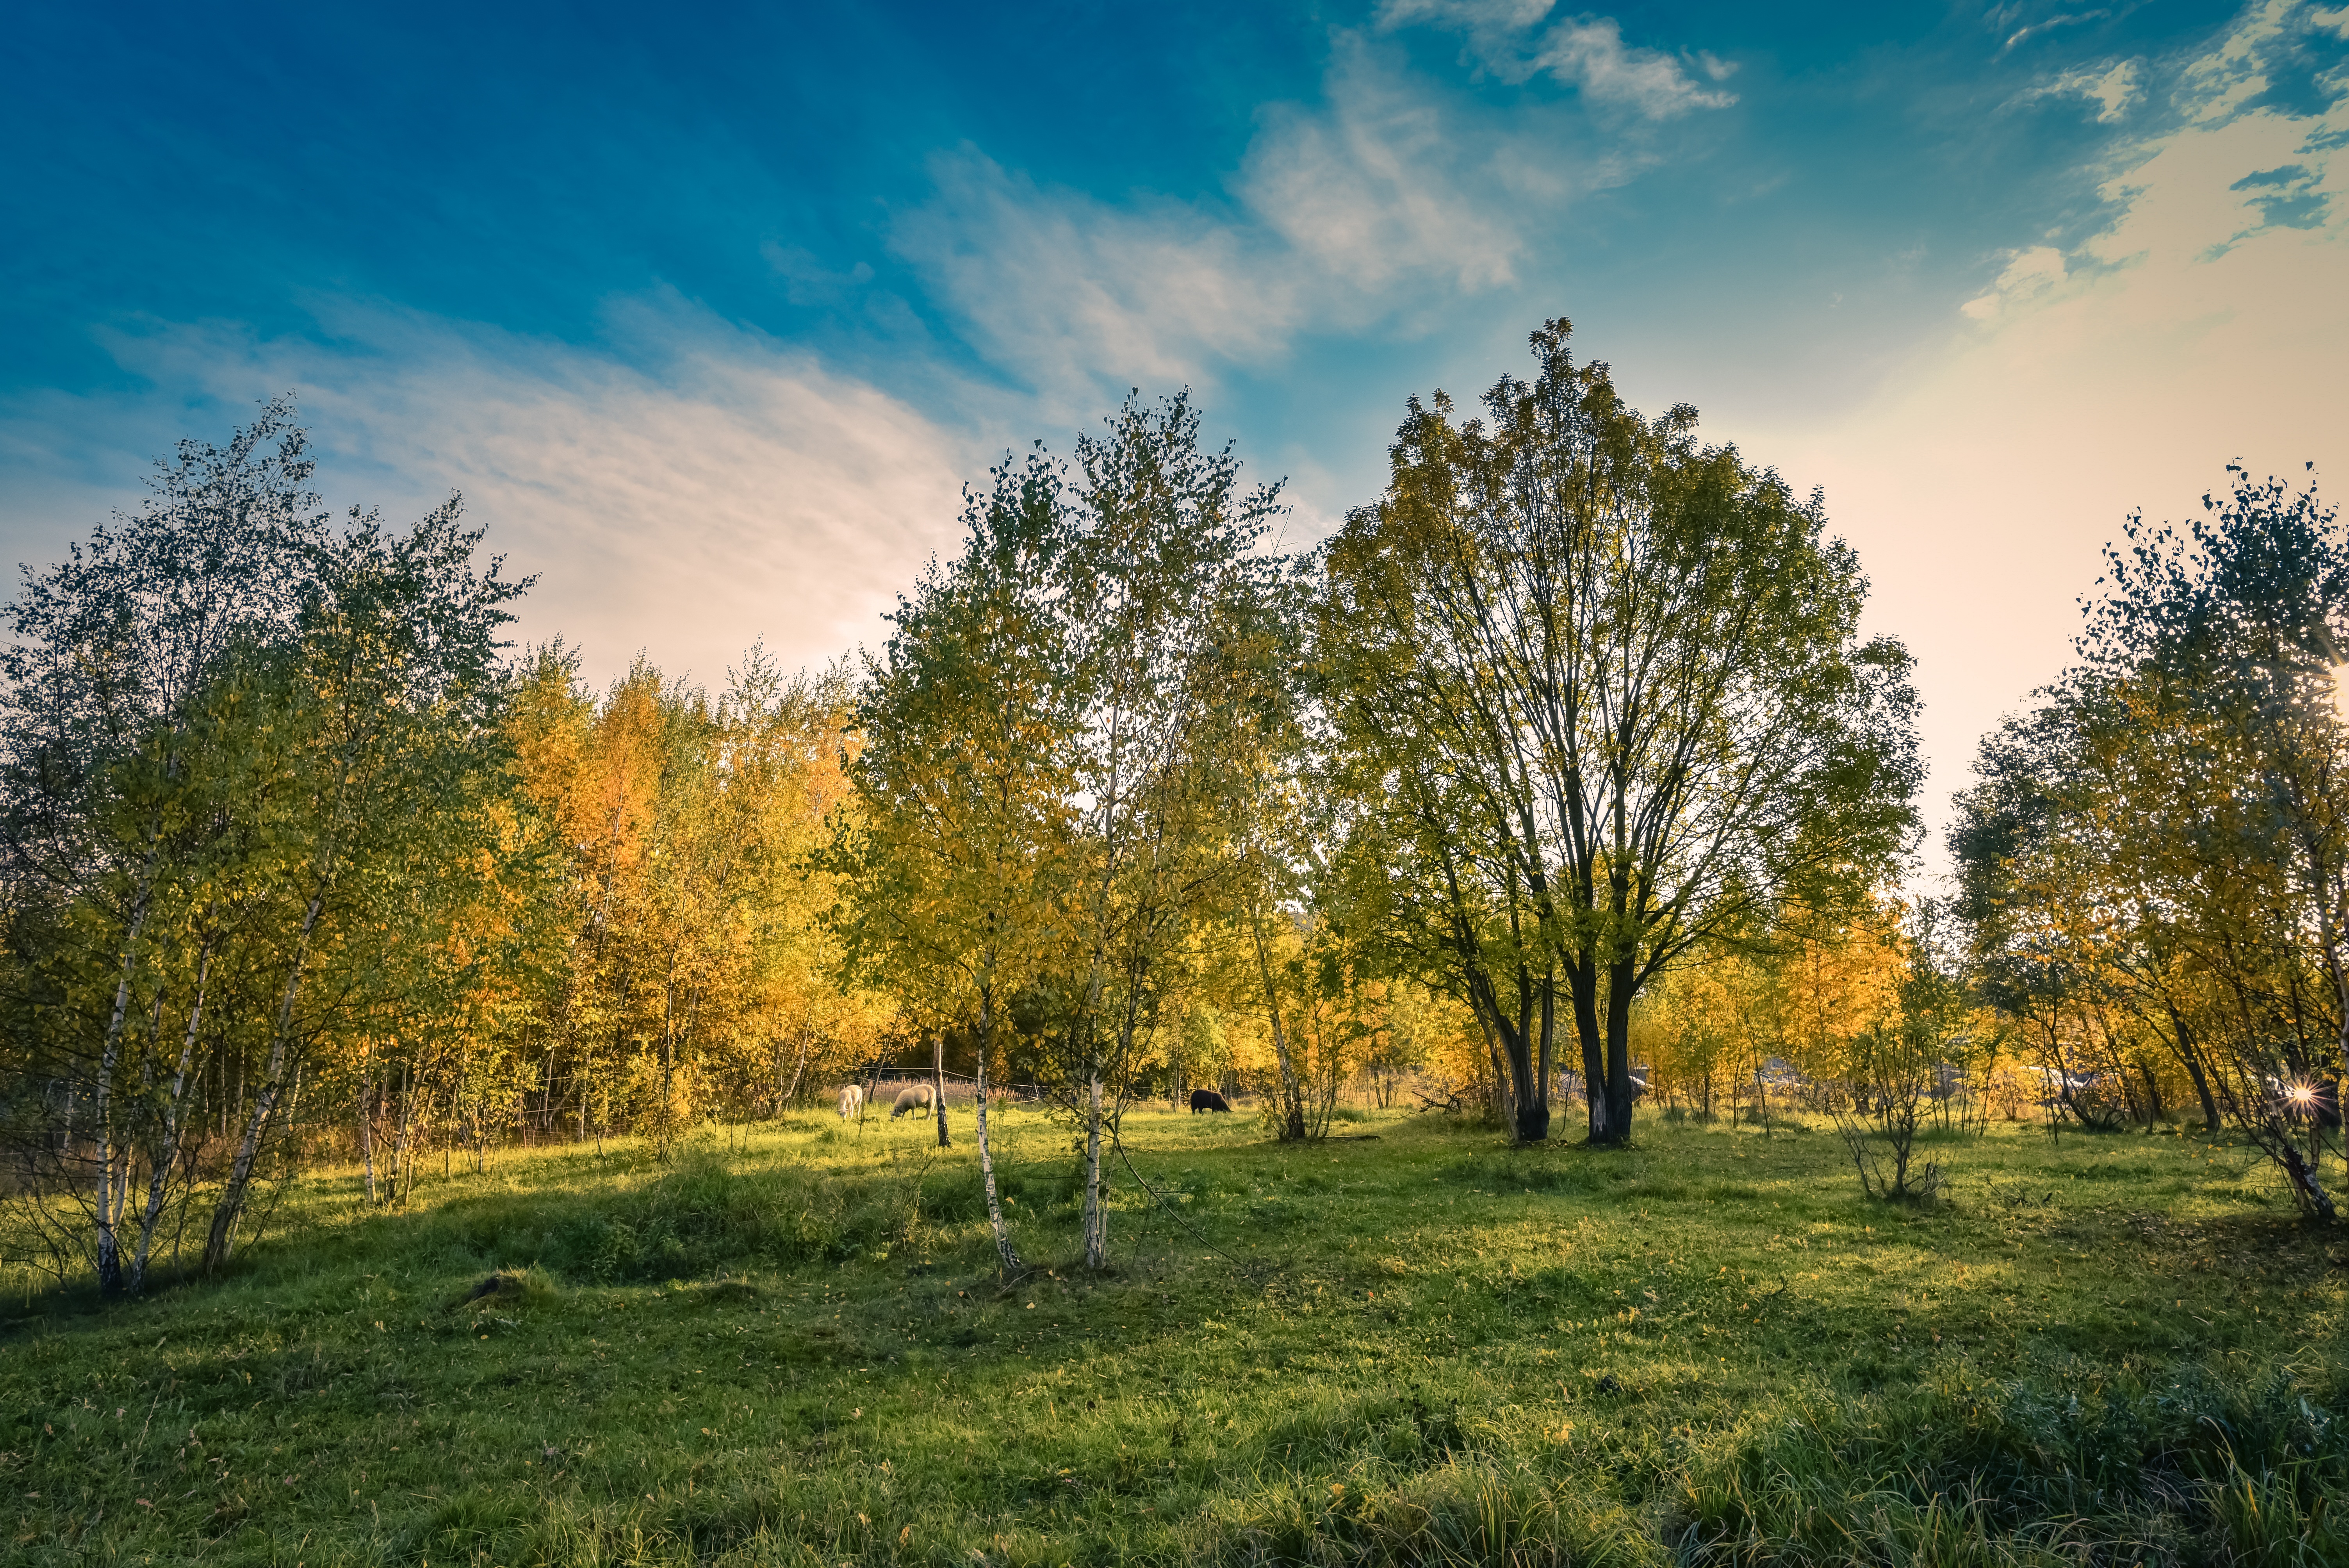
landscape, tree, nature, forest, grass, wilderness, plant, sky, sun, field, meadow, prairie, sunlight, morning, leaf, hill, green, pasture, autumn, colorful, agriculture, garden, season, savanna, grassland, landscapes, woodland, habitat, ecosystem, rural area, in the green, natural environment, woody plant